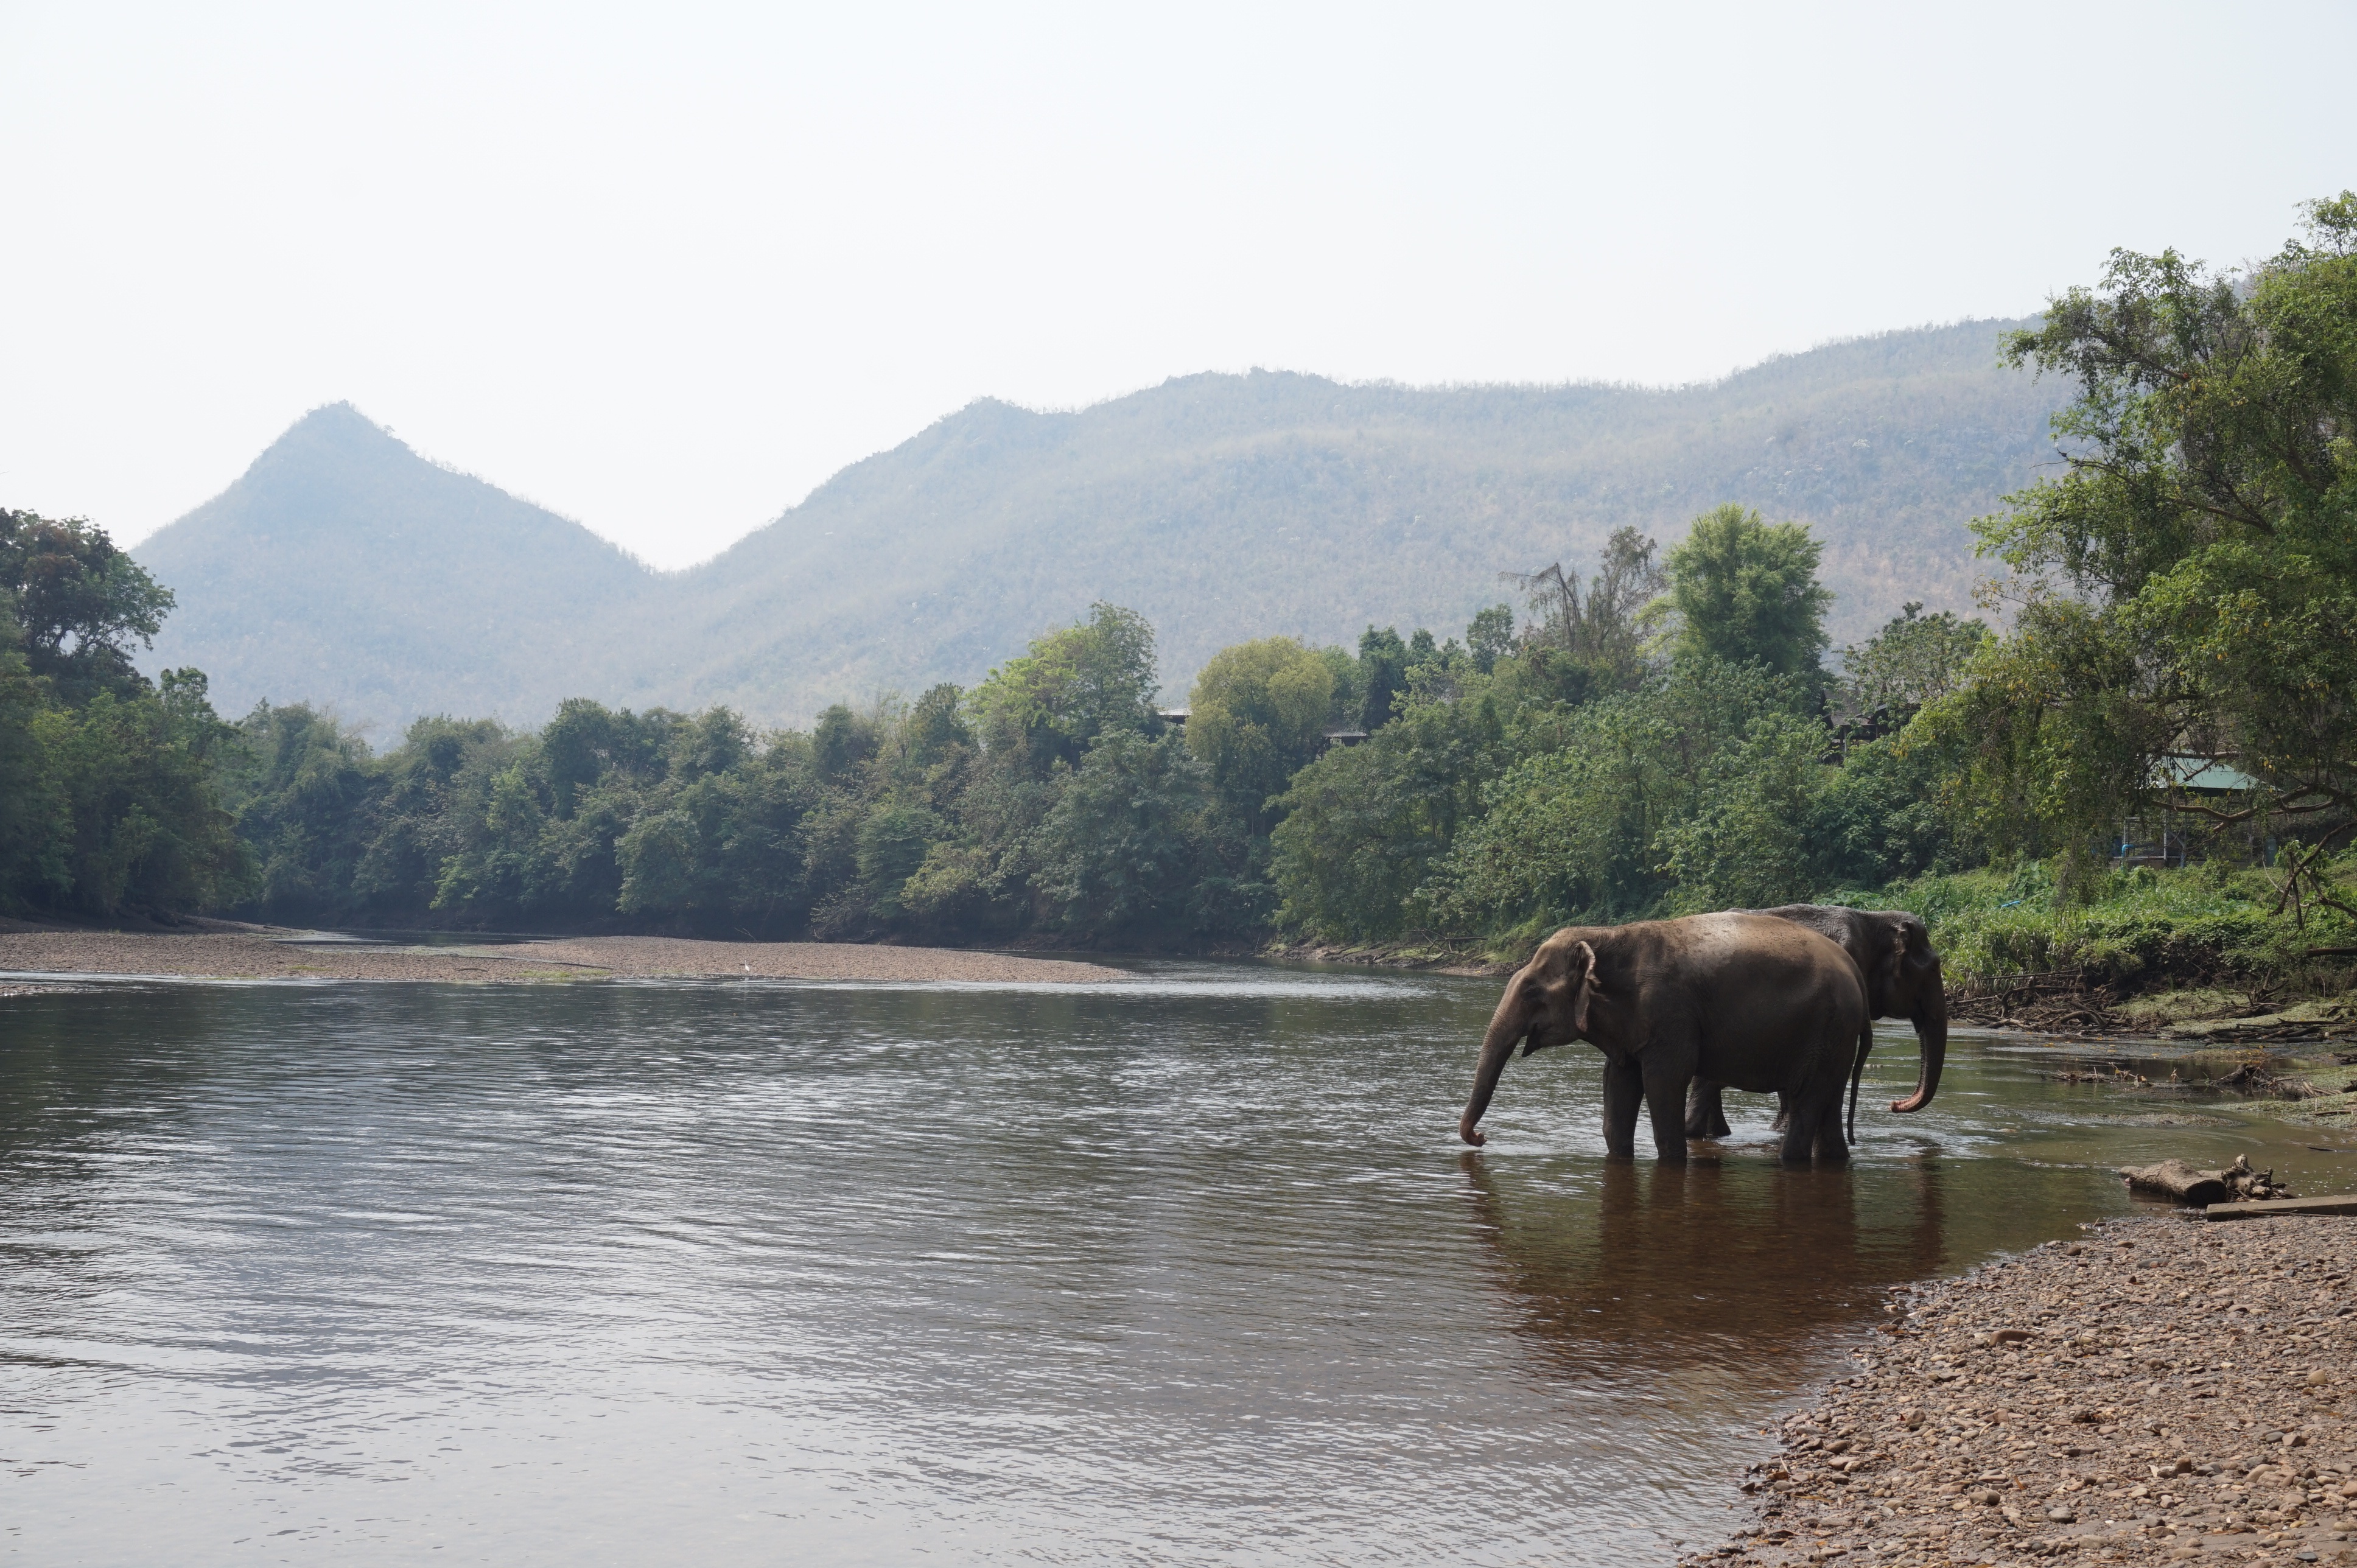
landscape, tree, water, nature, forest, outdoor, wilderness, mountain, lake, animal, river, vacation, travel, wildlife, rural, journey, scenery, asia, tourism, elephant, thailand, backpacking, traveling, sanctuary, culture, elephants, refreshing, rural area, southeast asia, atmospheric phenomenon, elephants and mammoths, cooling down